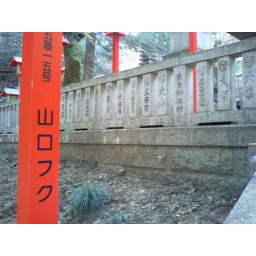
This red pole marks the donation made to the temple by the name written on the pole.